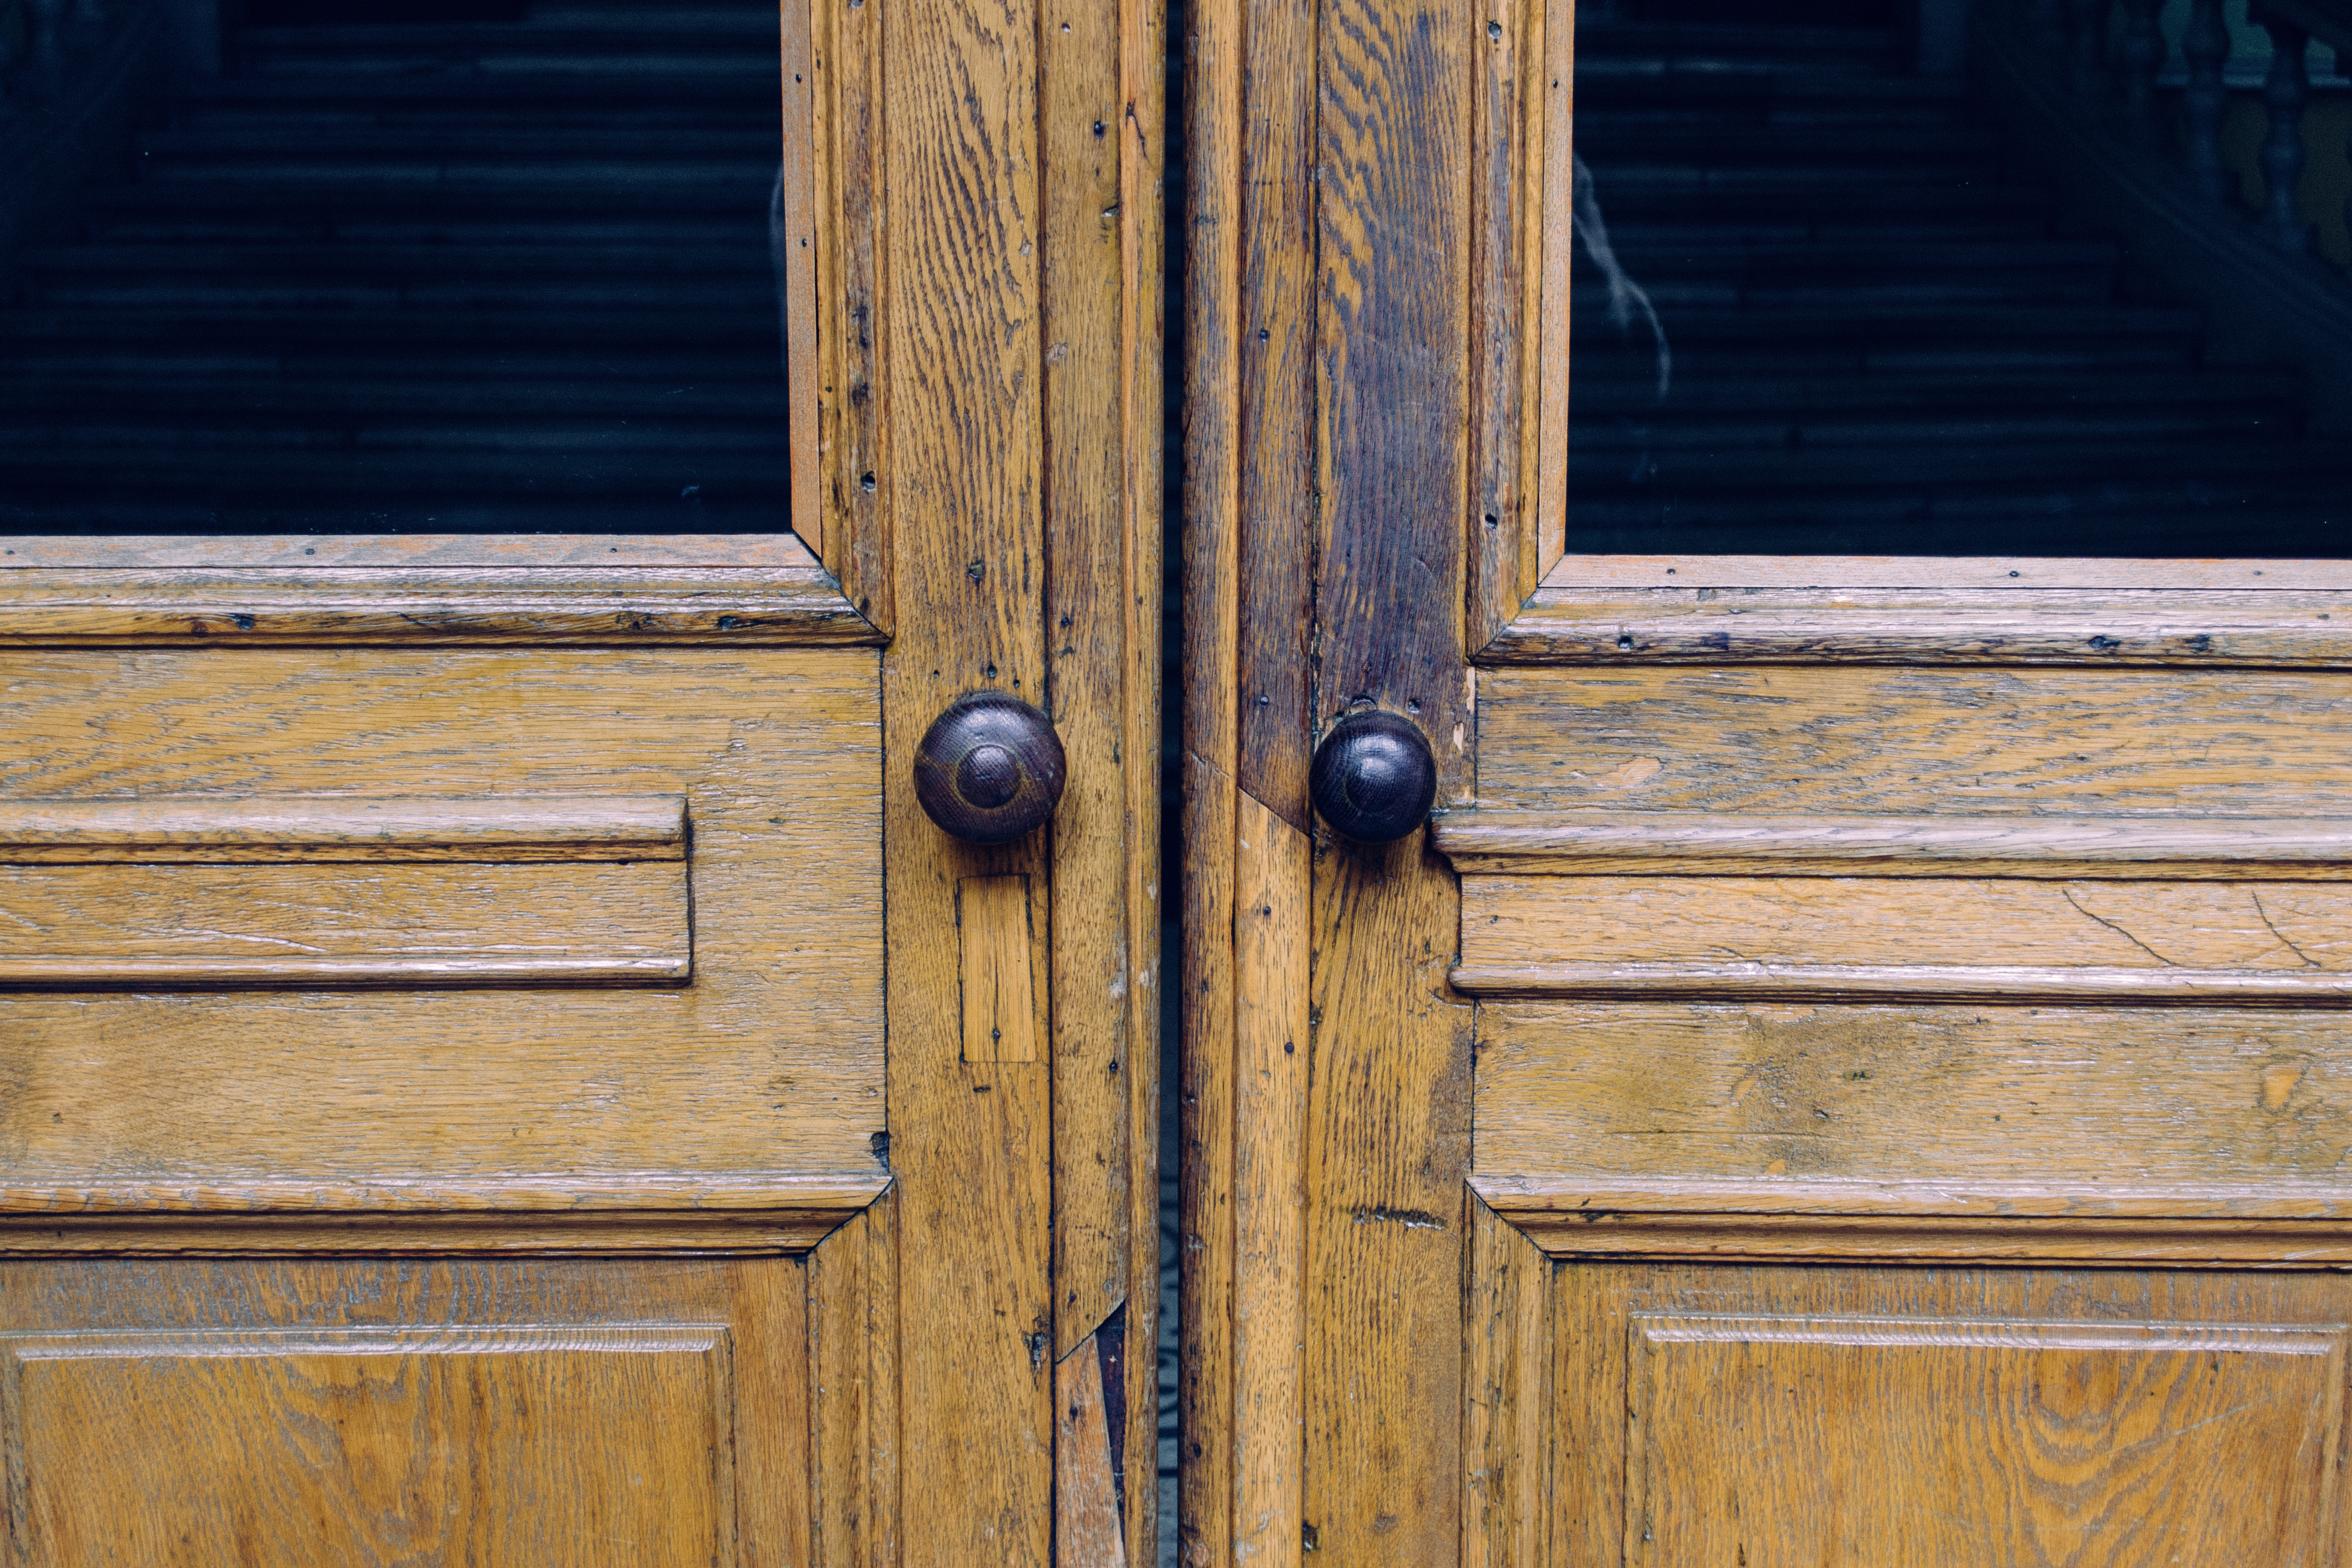
grungy, wood, floor, window, old, rustic, entrance, broken, furniture, door, hardwood, carpentry, wooden, lock, stained, shapes, wood flooring, patter, wood stain, door knobs, double doors, glass panels